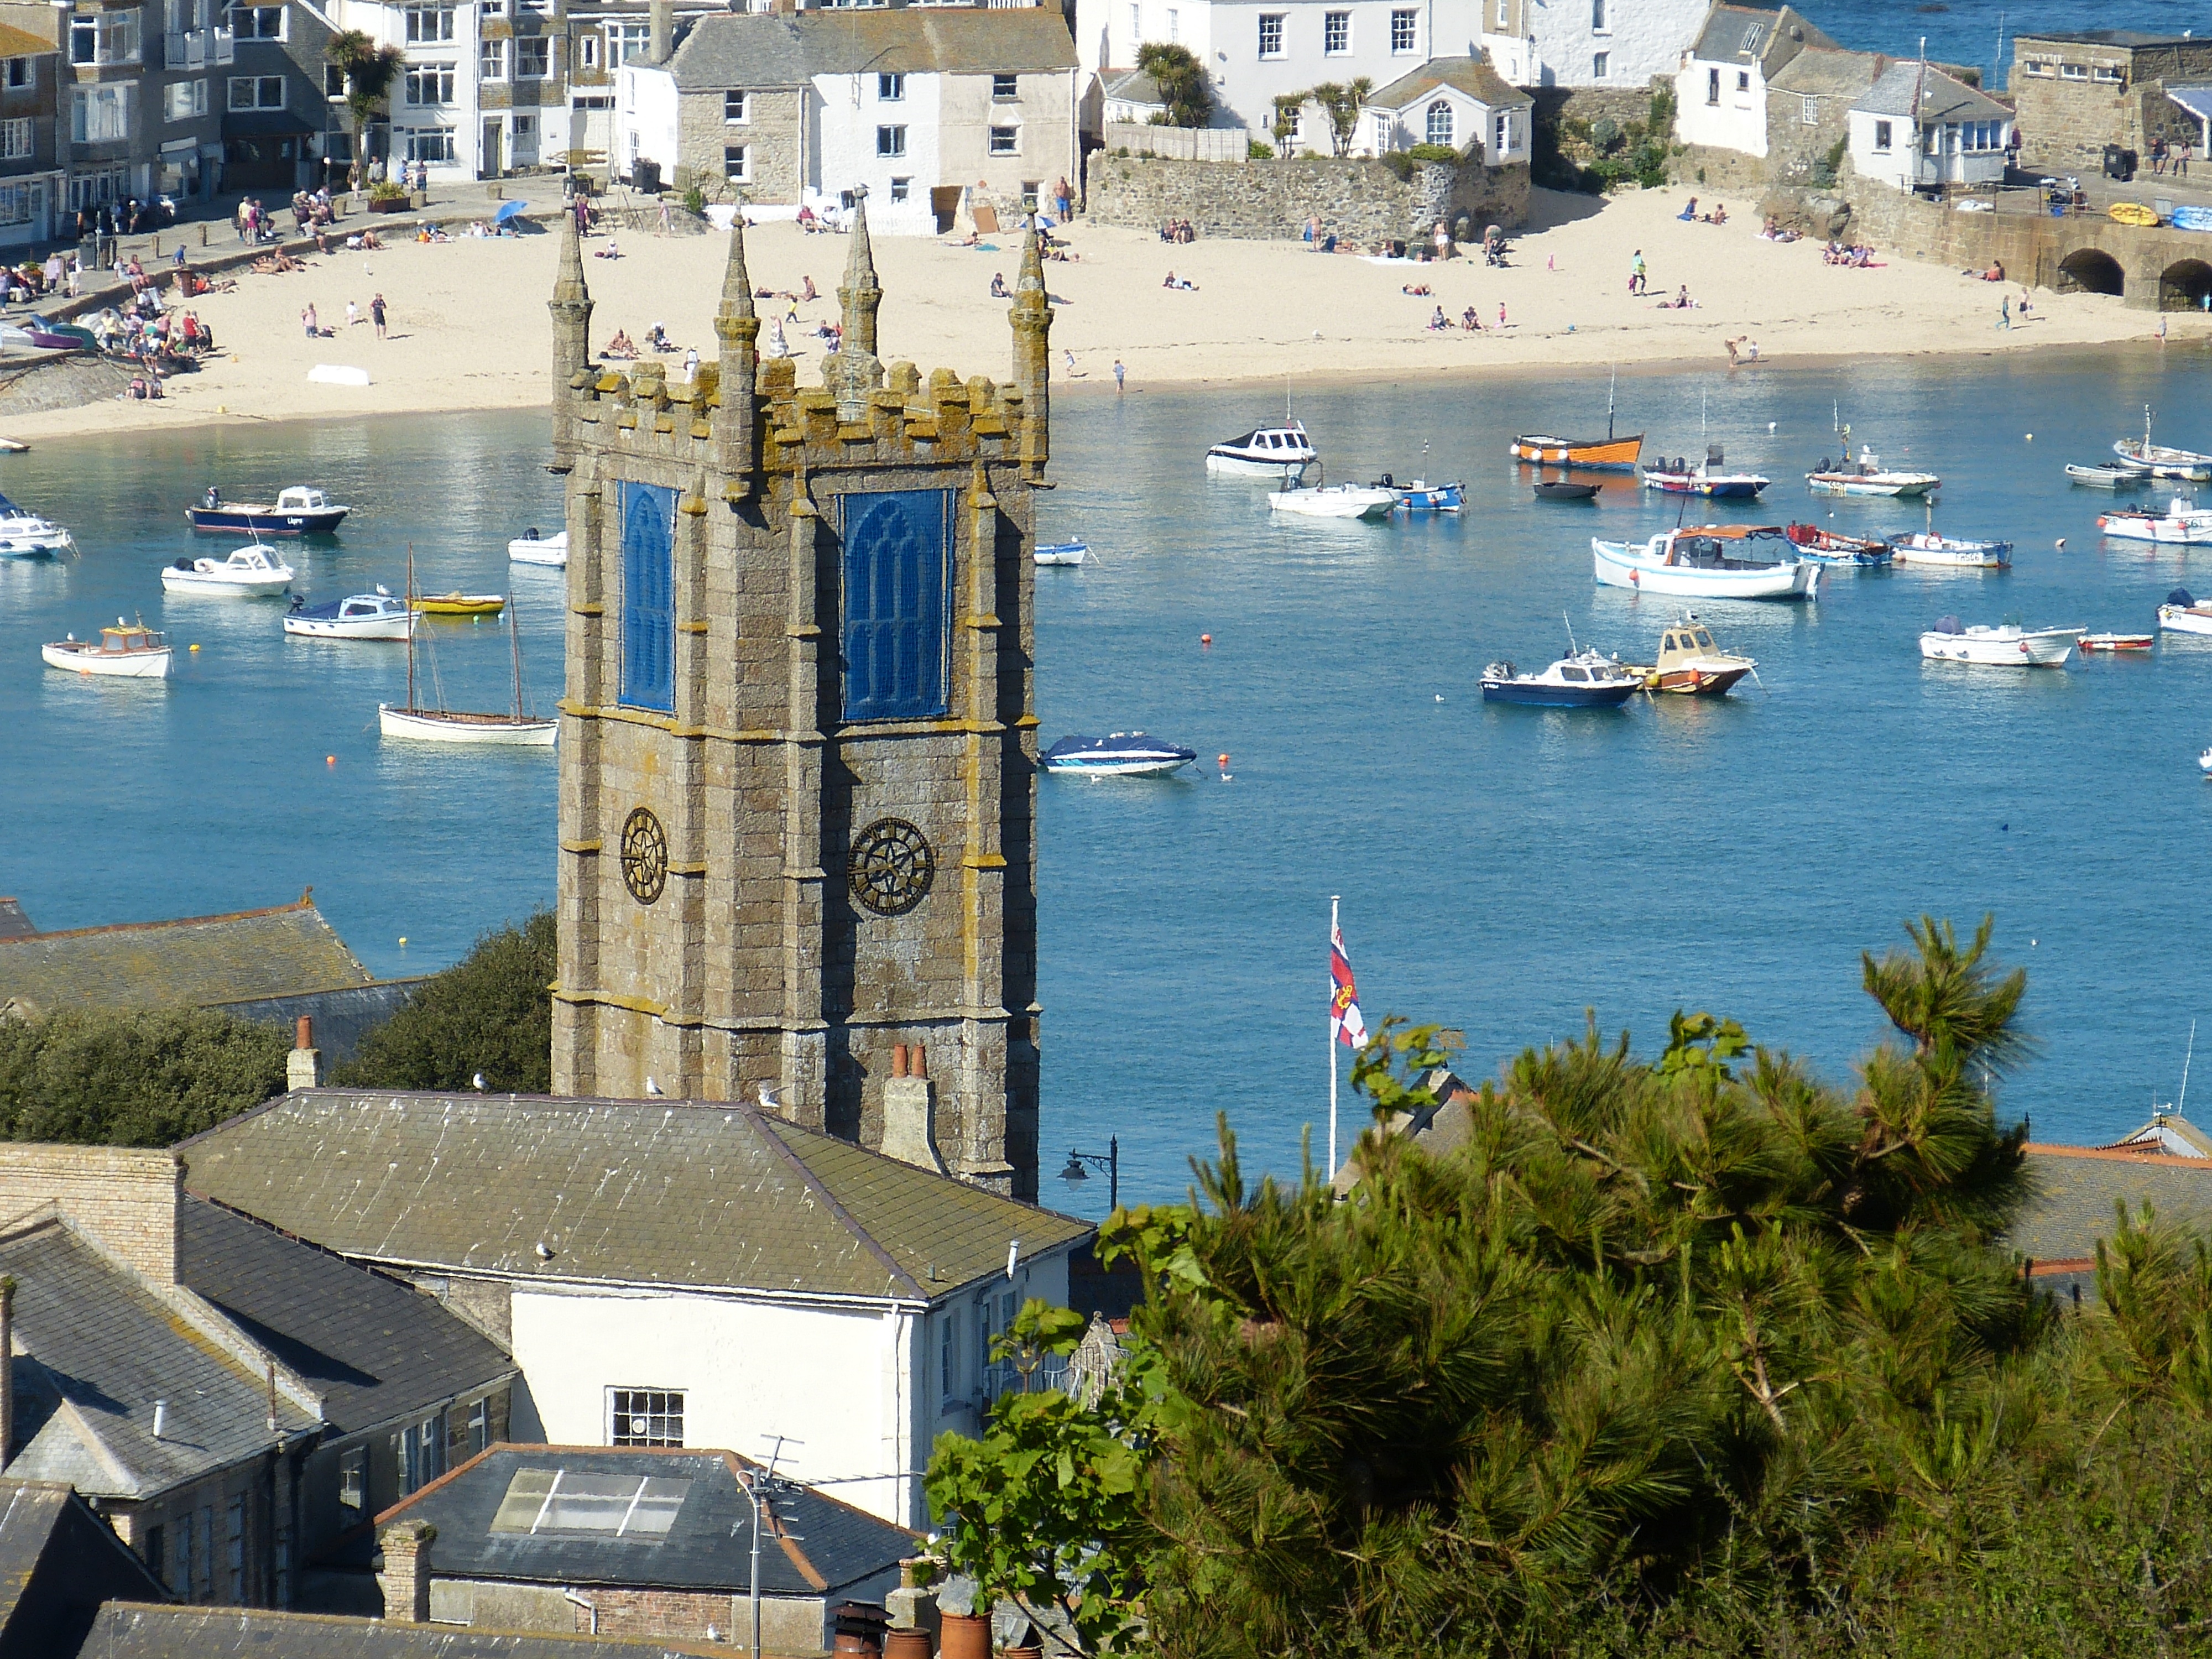
beach, sea, coast, water, ocean, dock, town, view, building, city, vacation, boot, cove, vehicle, tower, holiday, bay, harbor, church, marina, port, tourism, waterway, body of water, england, infrastructure, steeple, outlook, cornwall, st ives